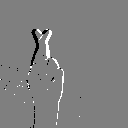
ASL letter: r